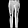
Label: Trouser